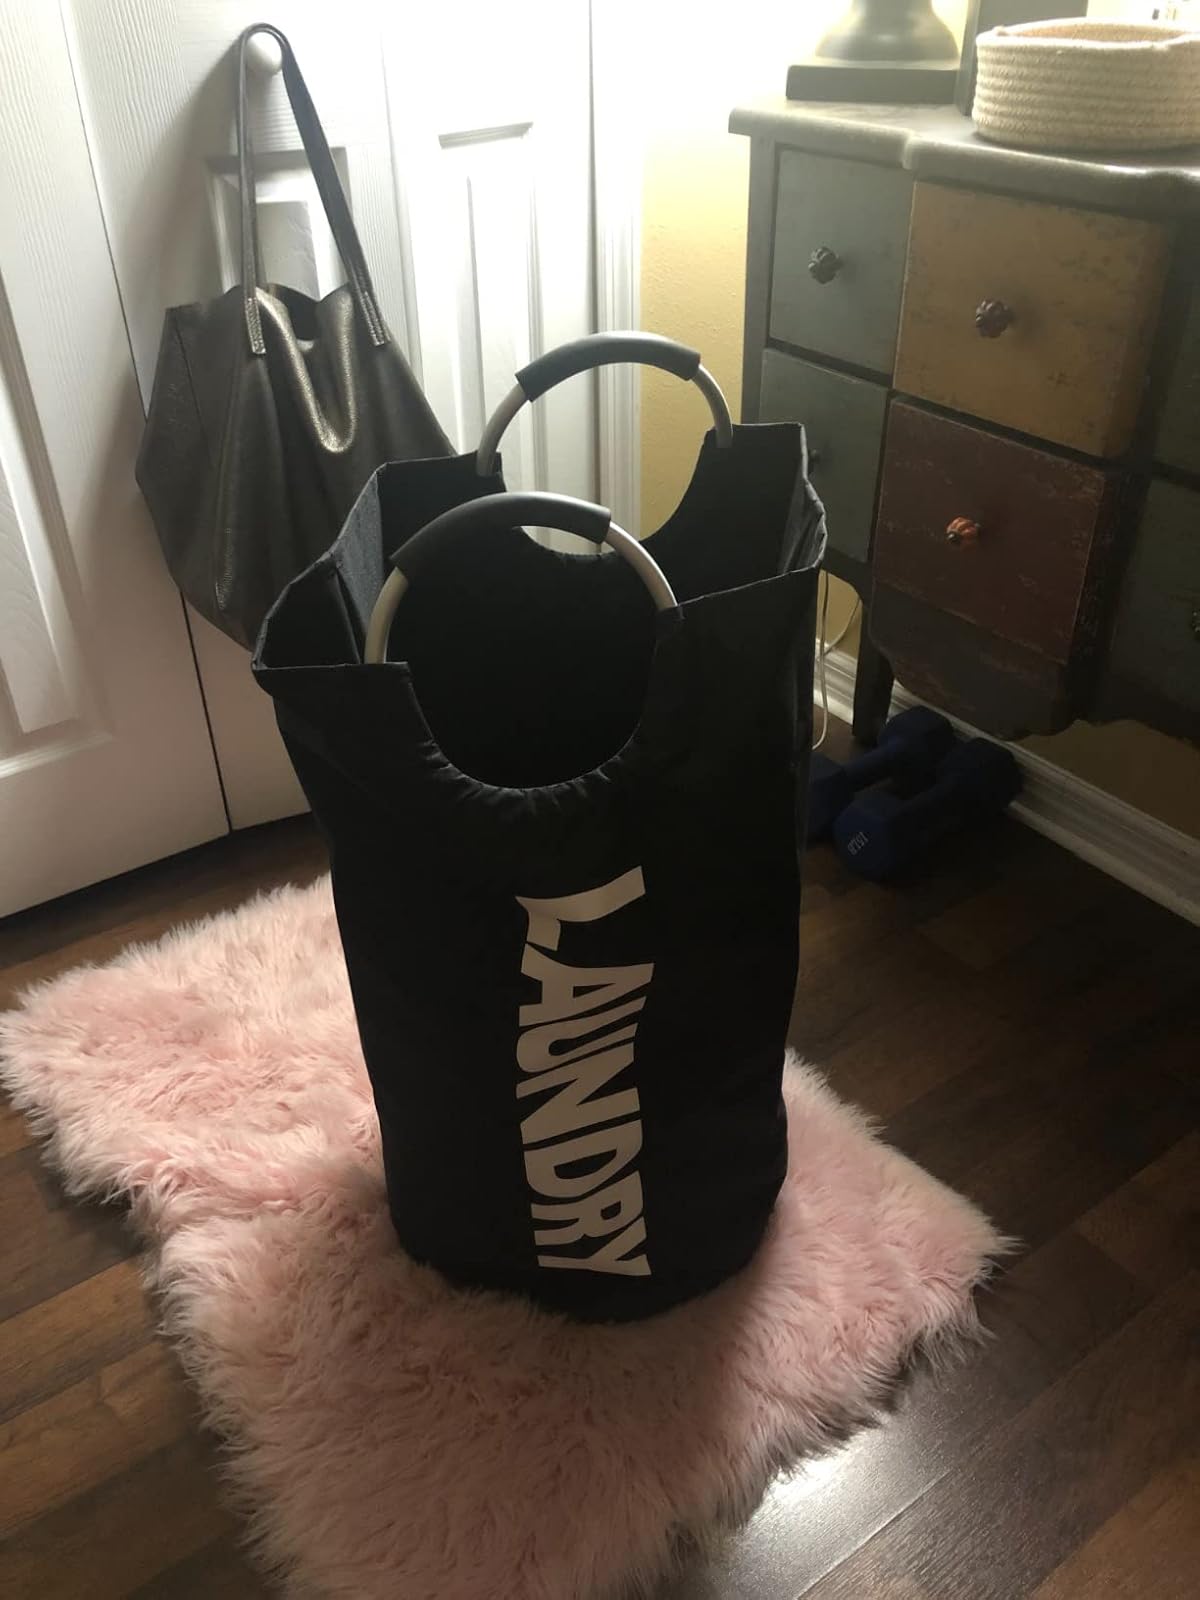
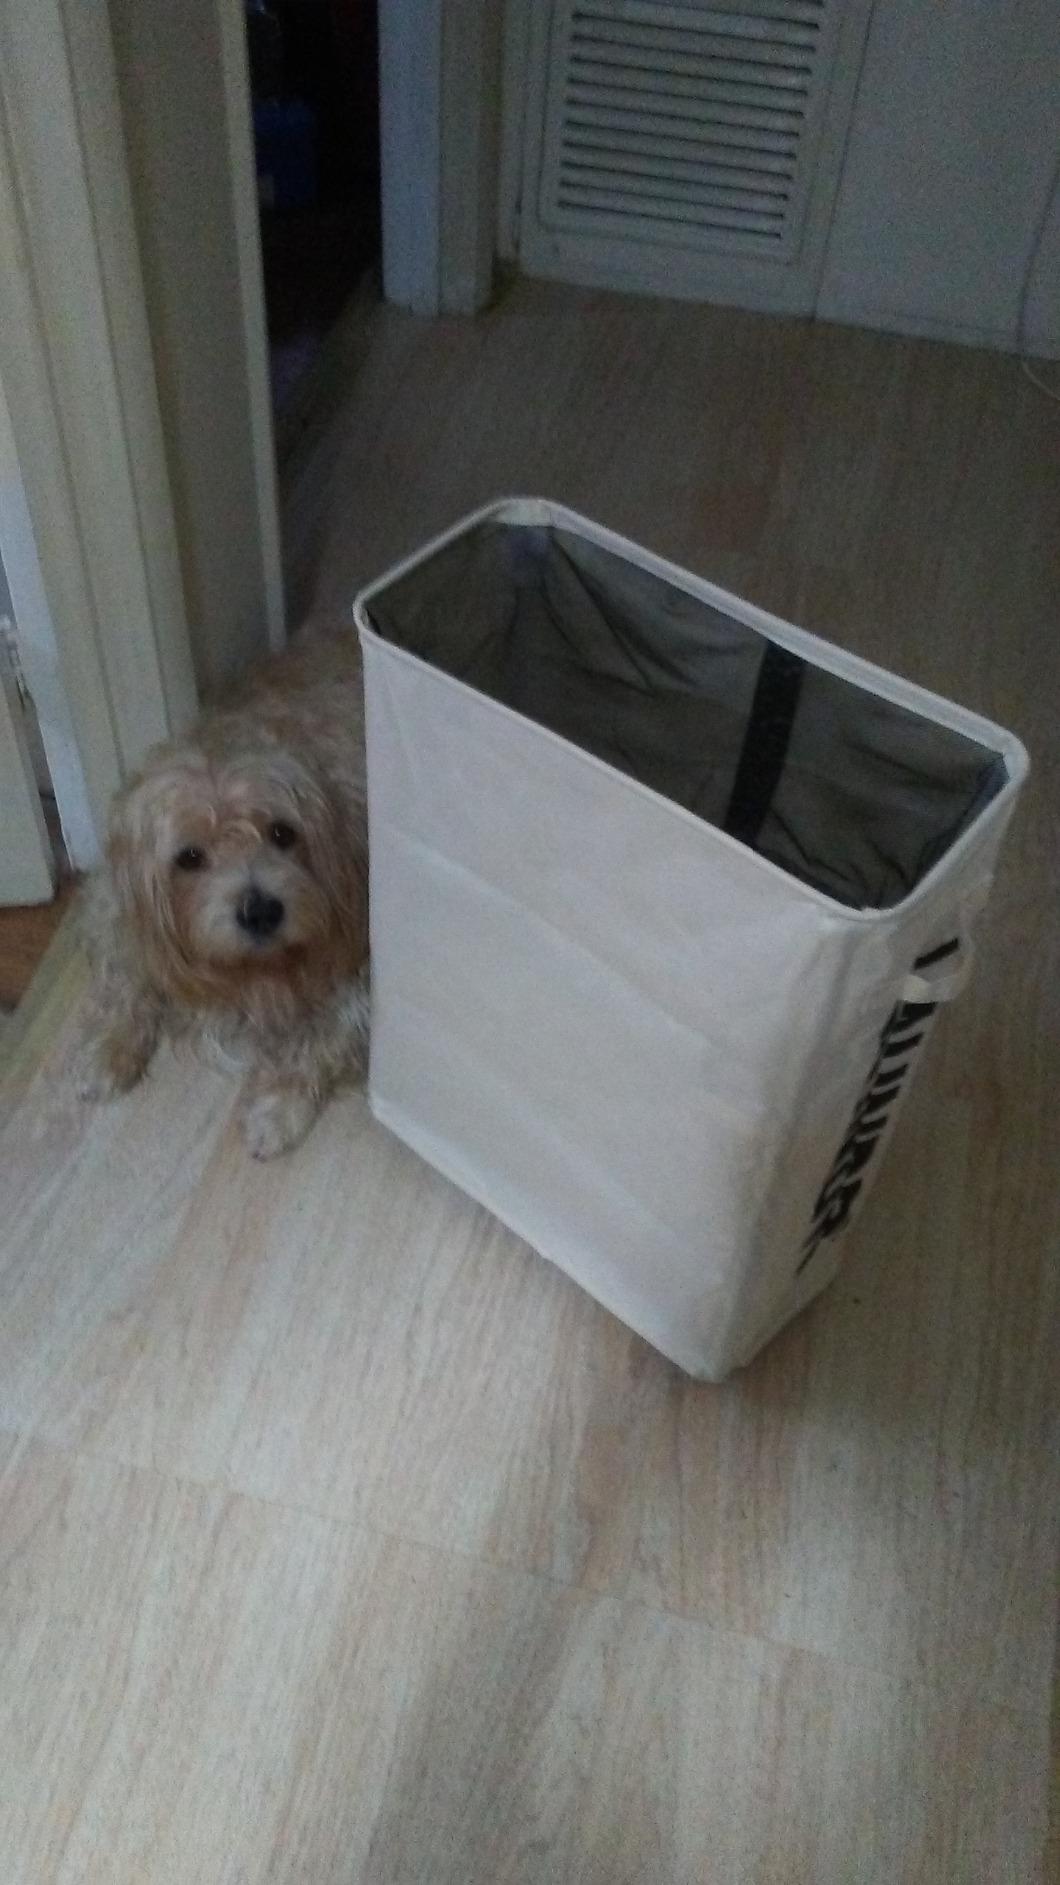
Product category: items_hamper
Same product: no